Question: What is protecting the man's head?
Tambaya: Menene yake kare kan mutumin?
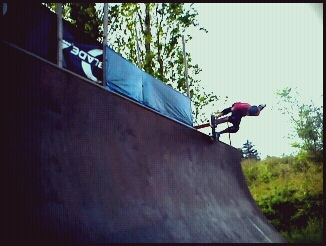
Answer: Helmet.
Amsa: Hular kwano.